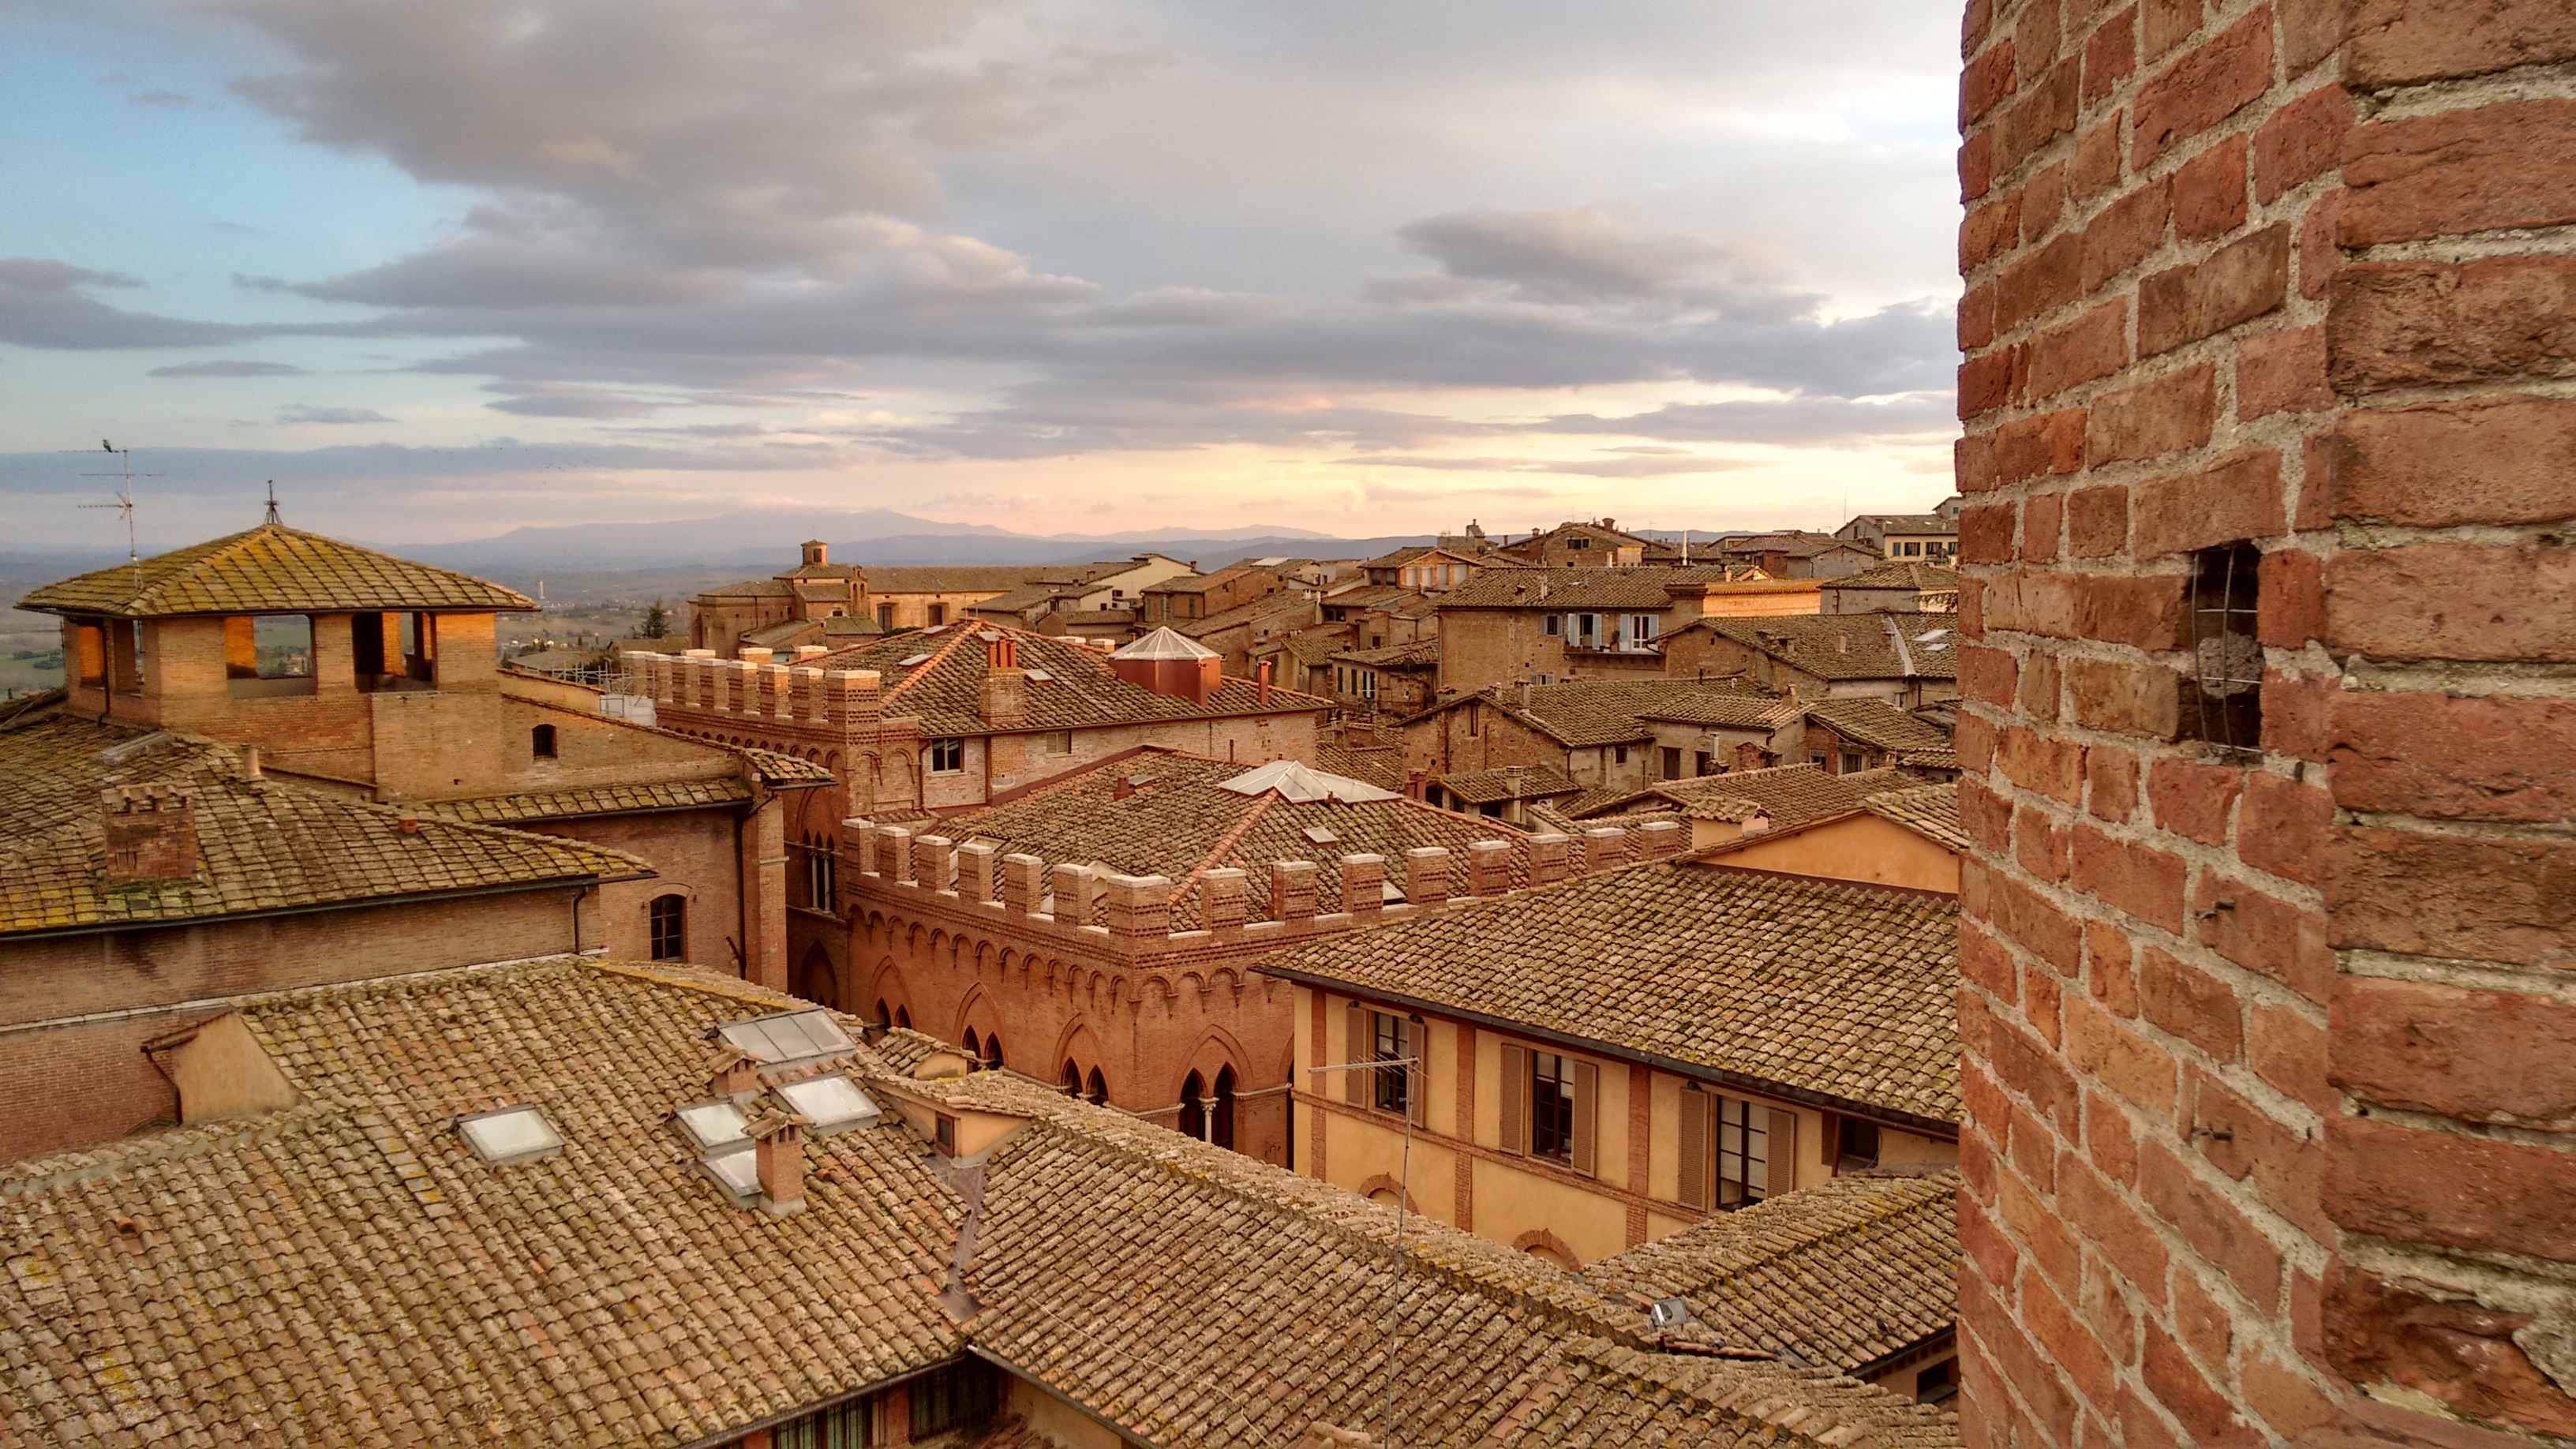
town, wall, cityscape, brick, ruins, ancient history, human settlement